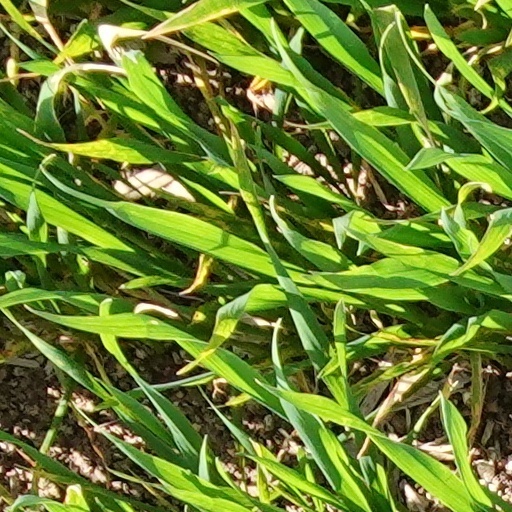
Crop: wheat